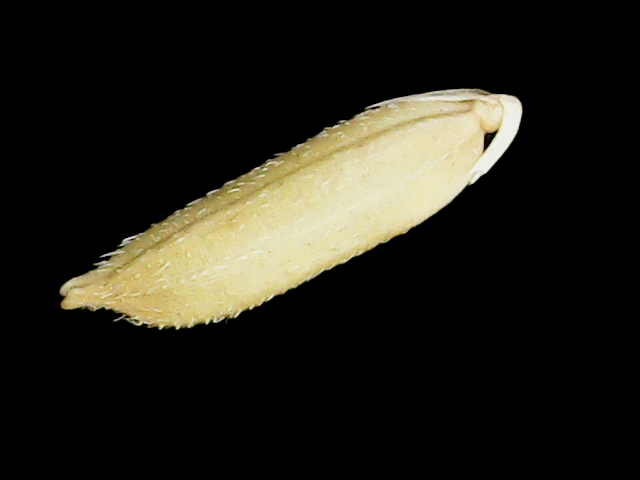
Rice variety: Binadhan11